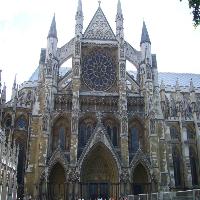
Weather: cloudy or overcast